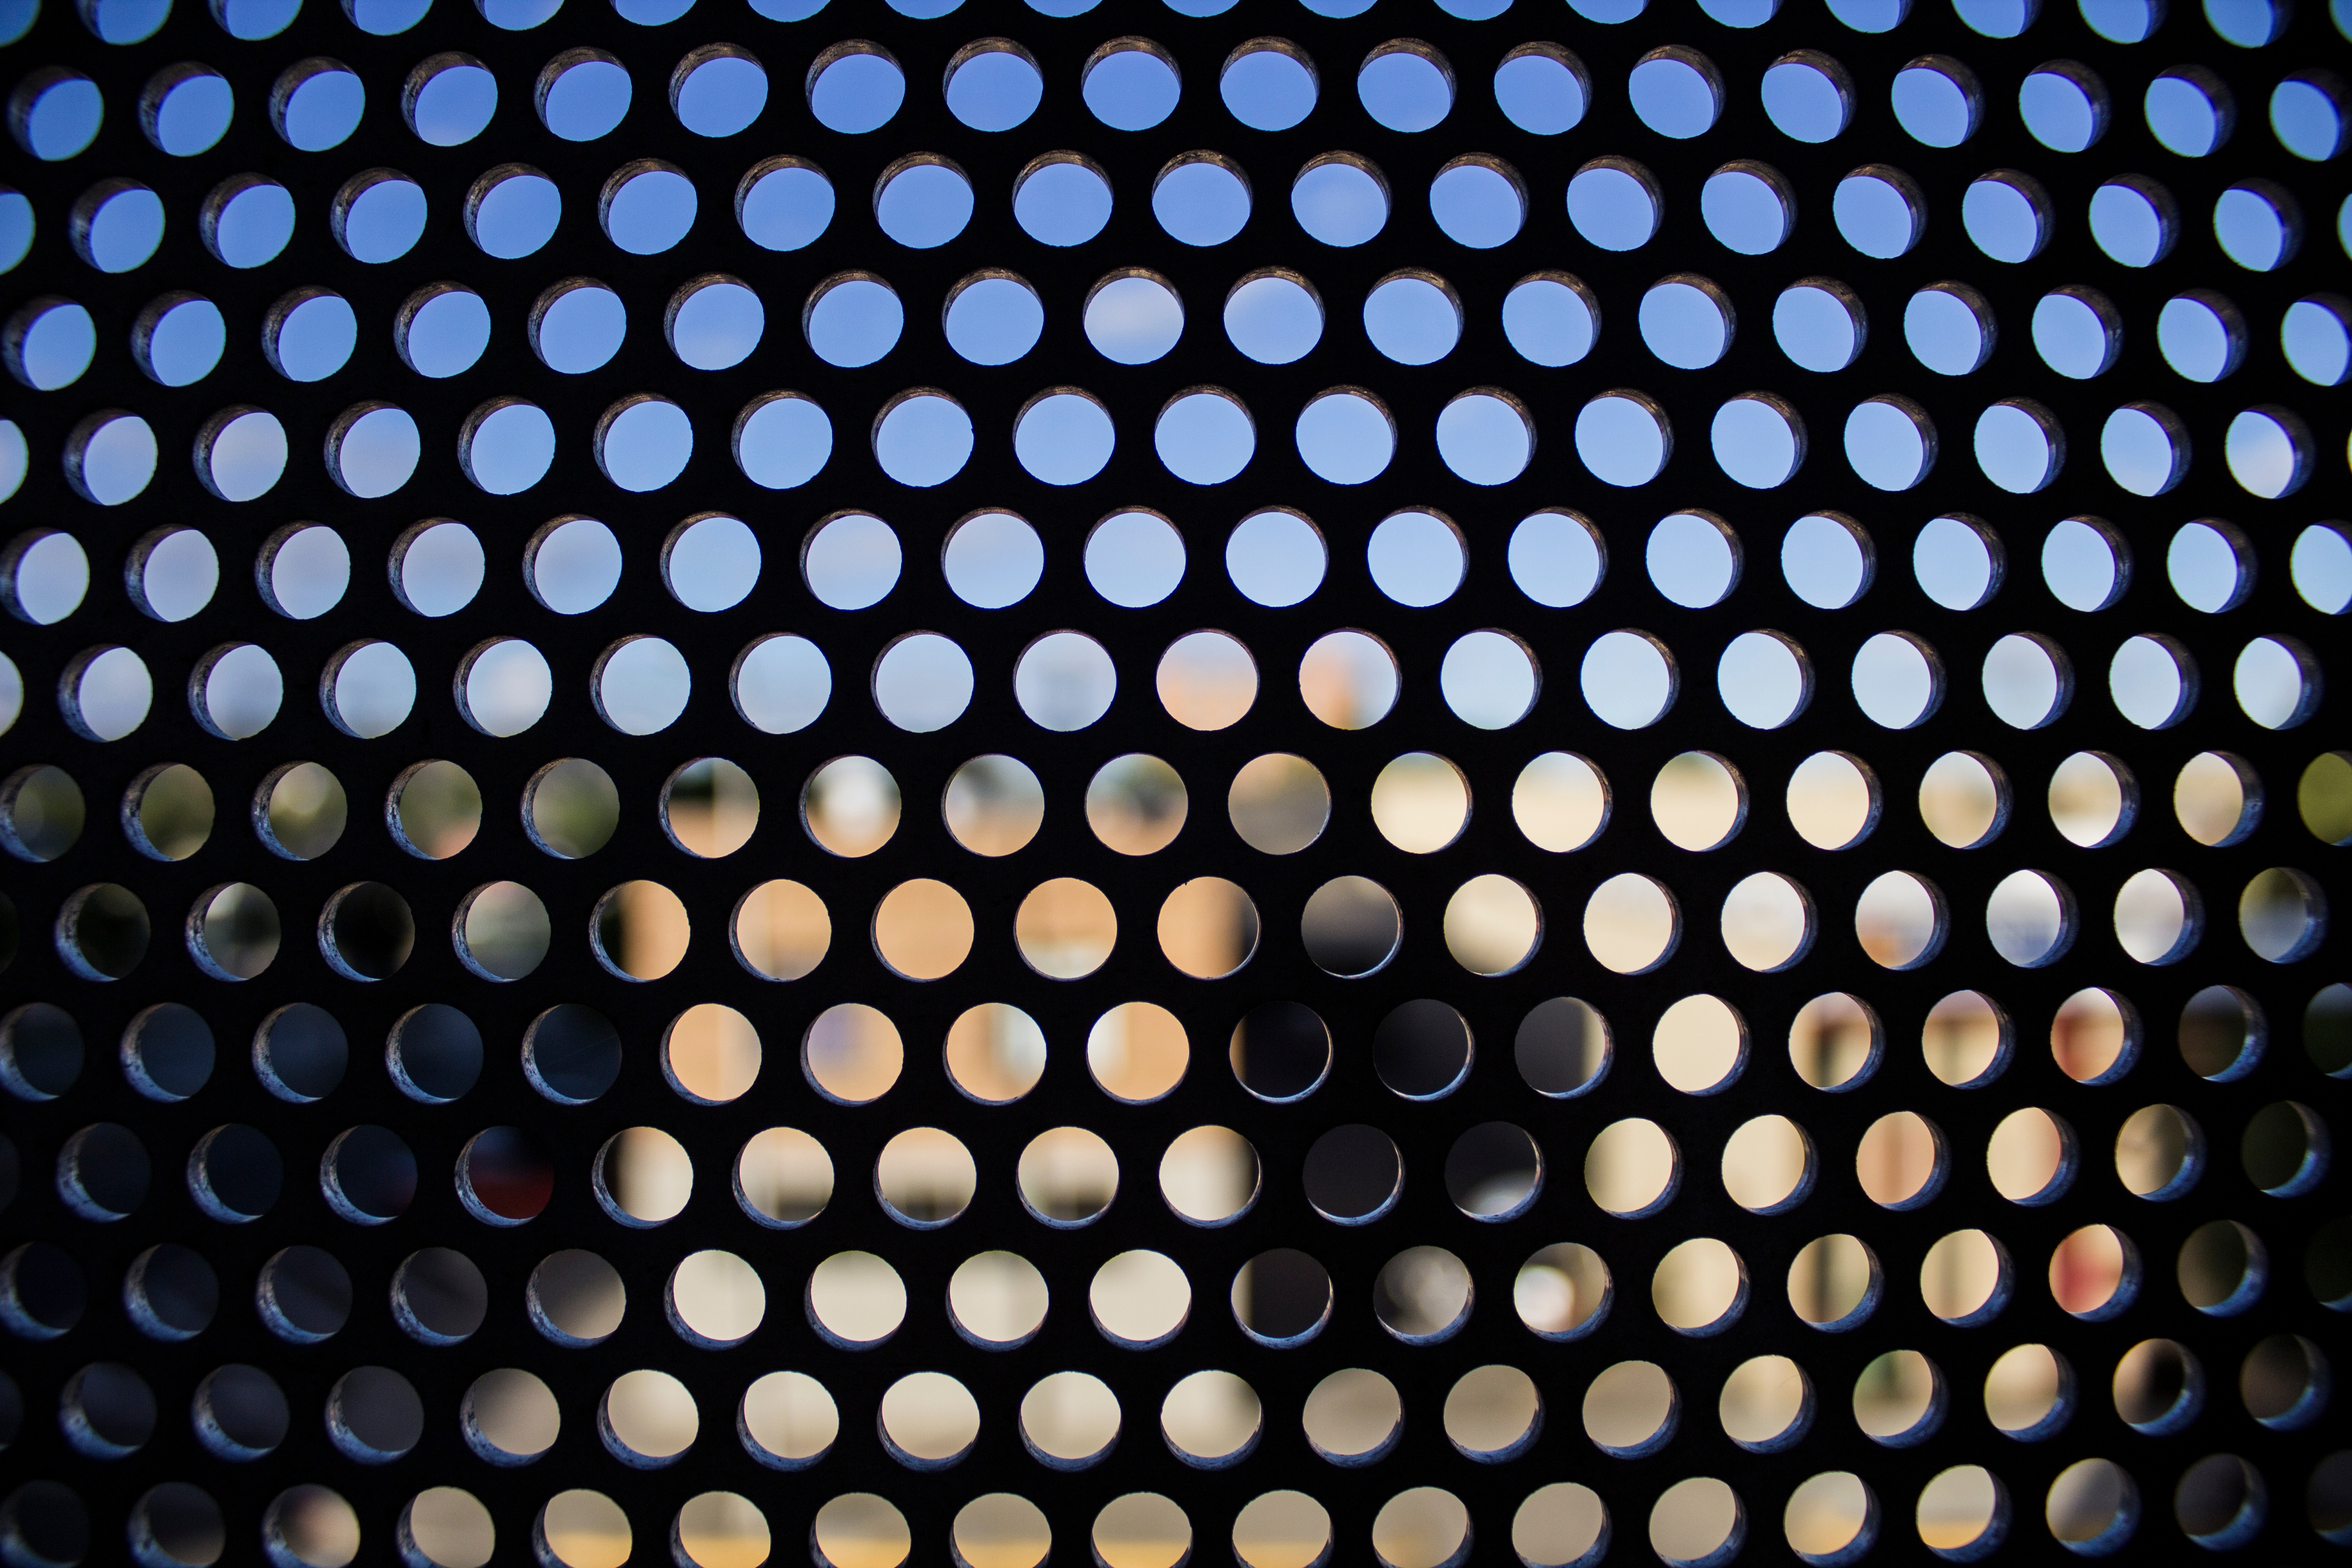
pattern, line, lighting, circle, design, shape, display device